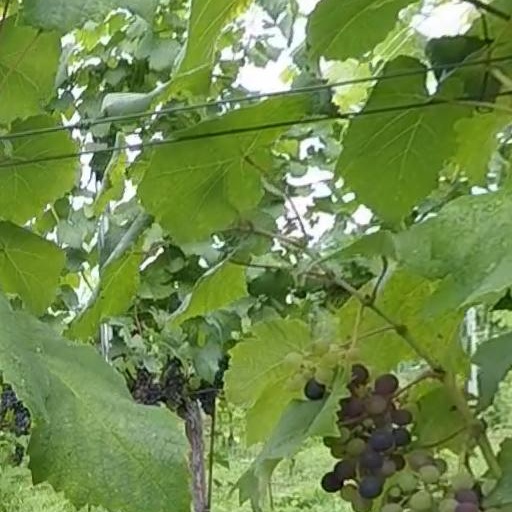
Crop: grape